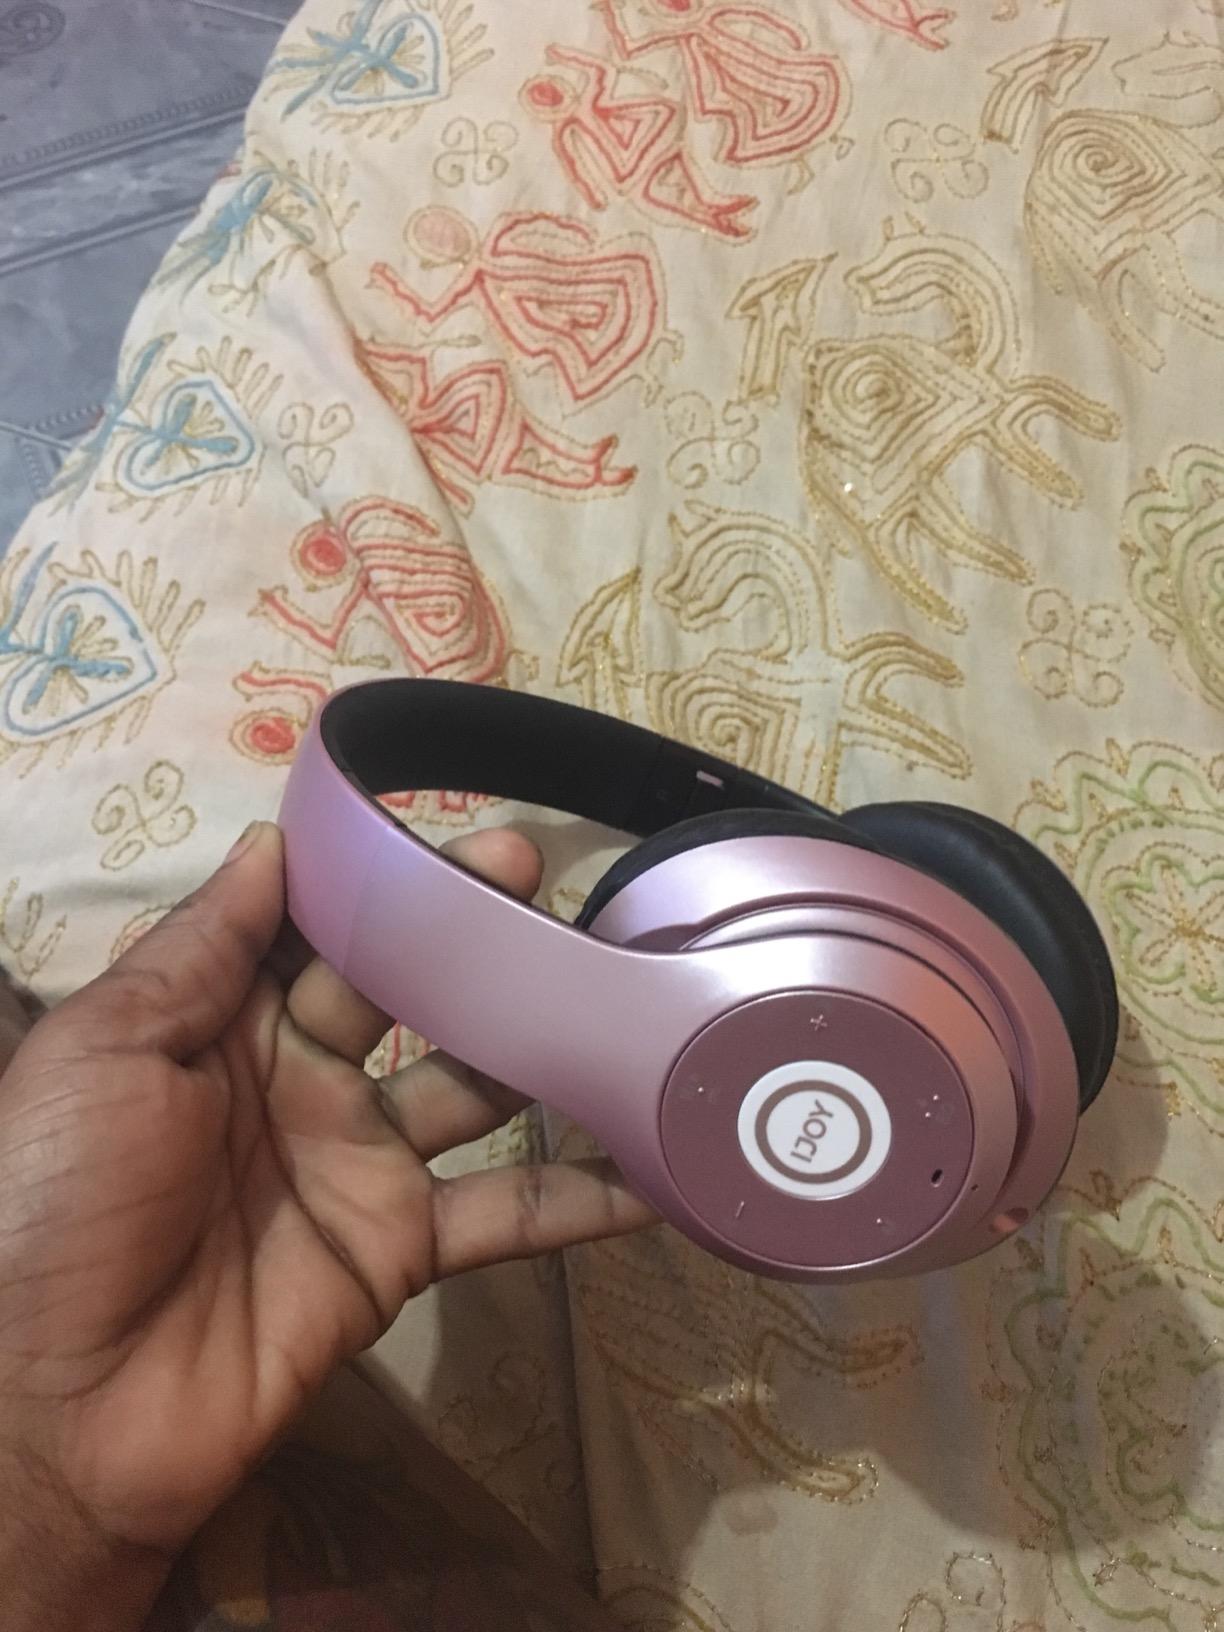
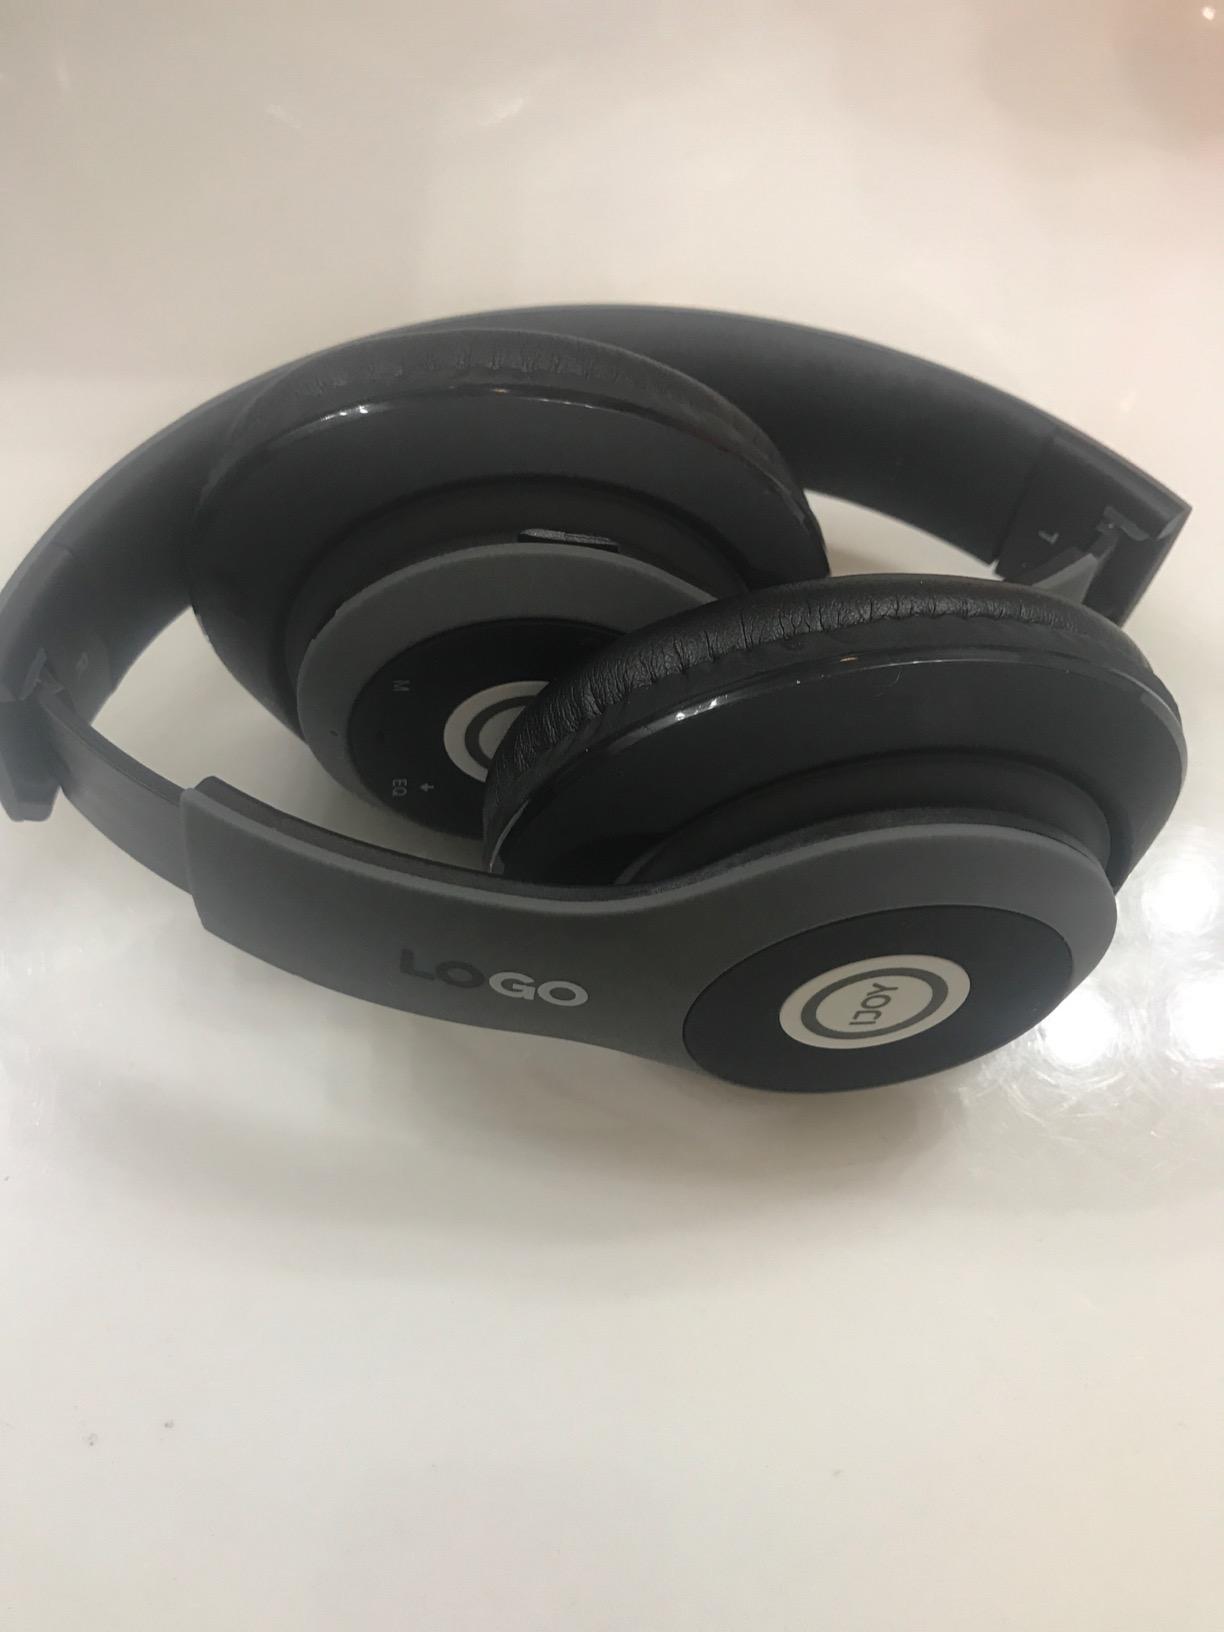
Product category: headphones
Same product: no